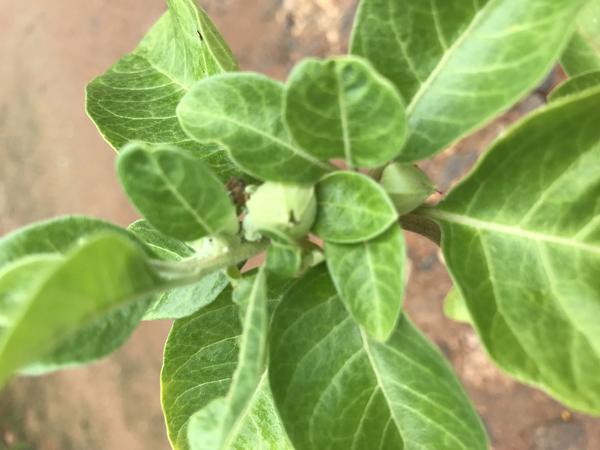
Plant: Ashwagandha